A Secret Institution

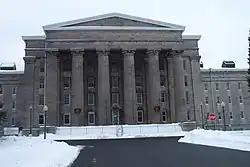
Utica Lunatic Asylum, opened in 1843, photographed in 2007

A Secret Institution, a 19th-century woman's lunatic asylum narrative, is the autobiography of Clarissa Caldwell Lathrop. Published in 1890 after she had regained her freedom, it details Lathrop's institutionalization at Utica Lunatic Asylum for voicing suspicions that someone was trying to poison her. Written novelistically, book reviews of the time suggested that it was poorly written and fell short of its object, while 21st-century reviewers praise the exposing of 19th-century mental institutions, which confined outspoken women.